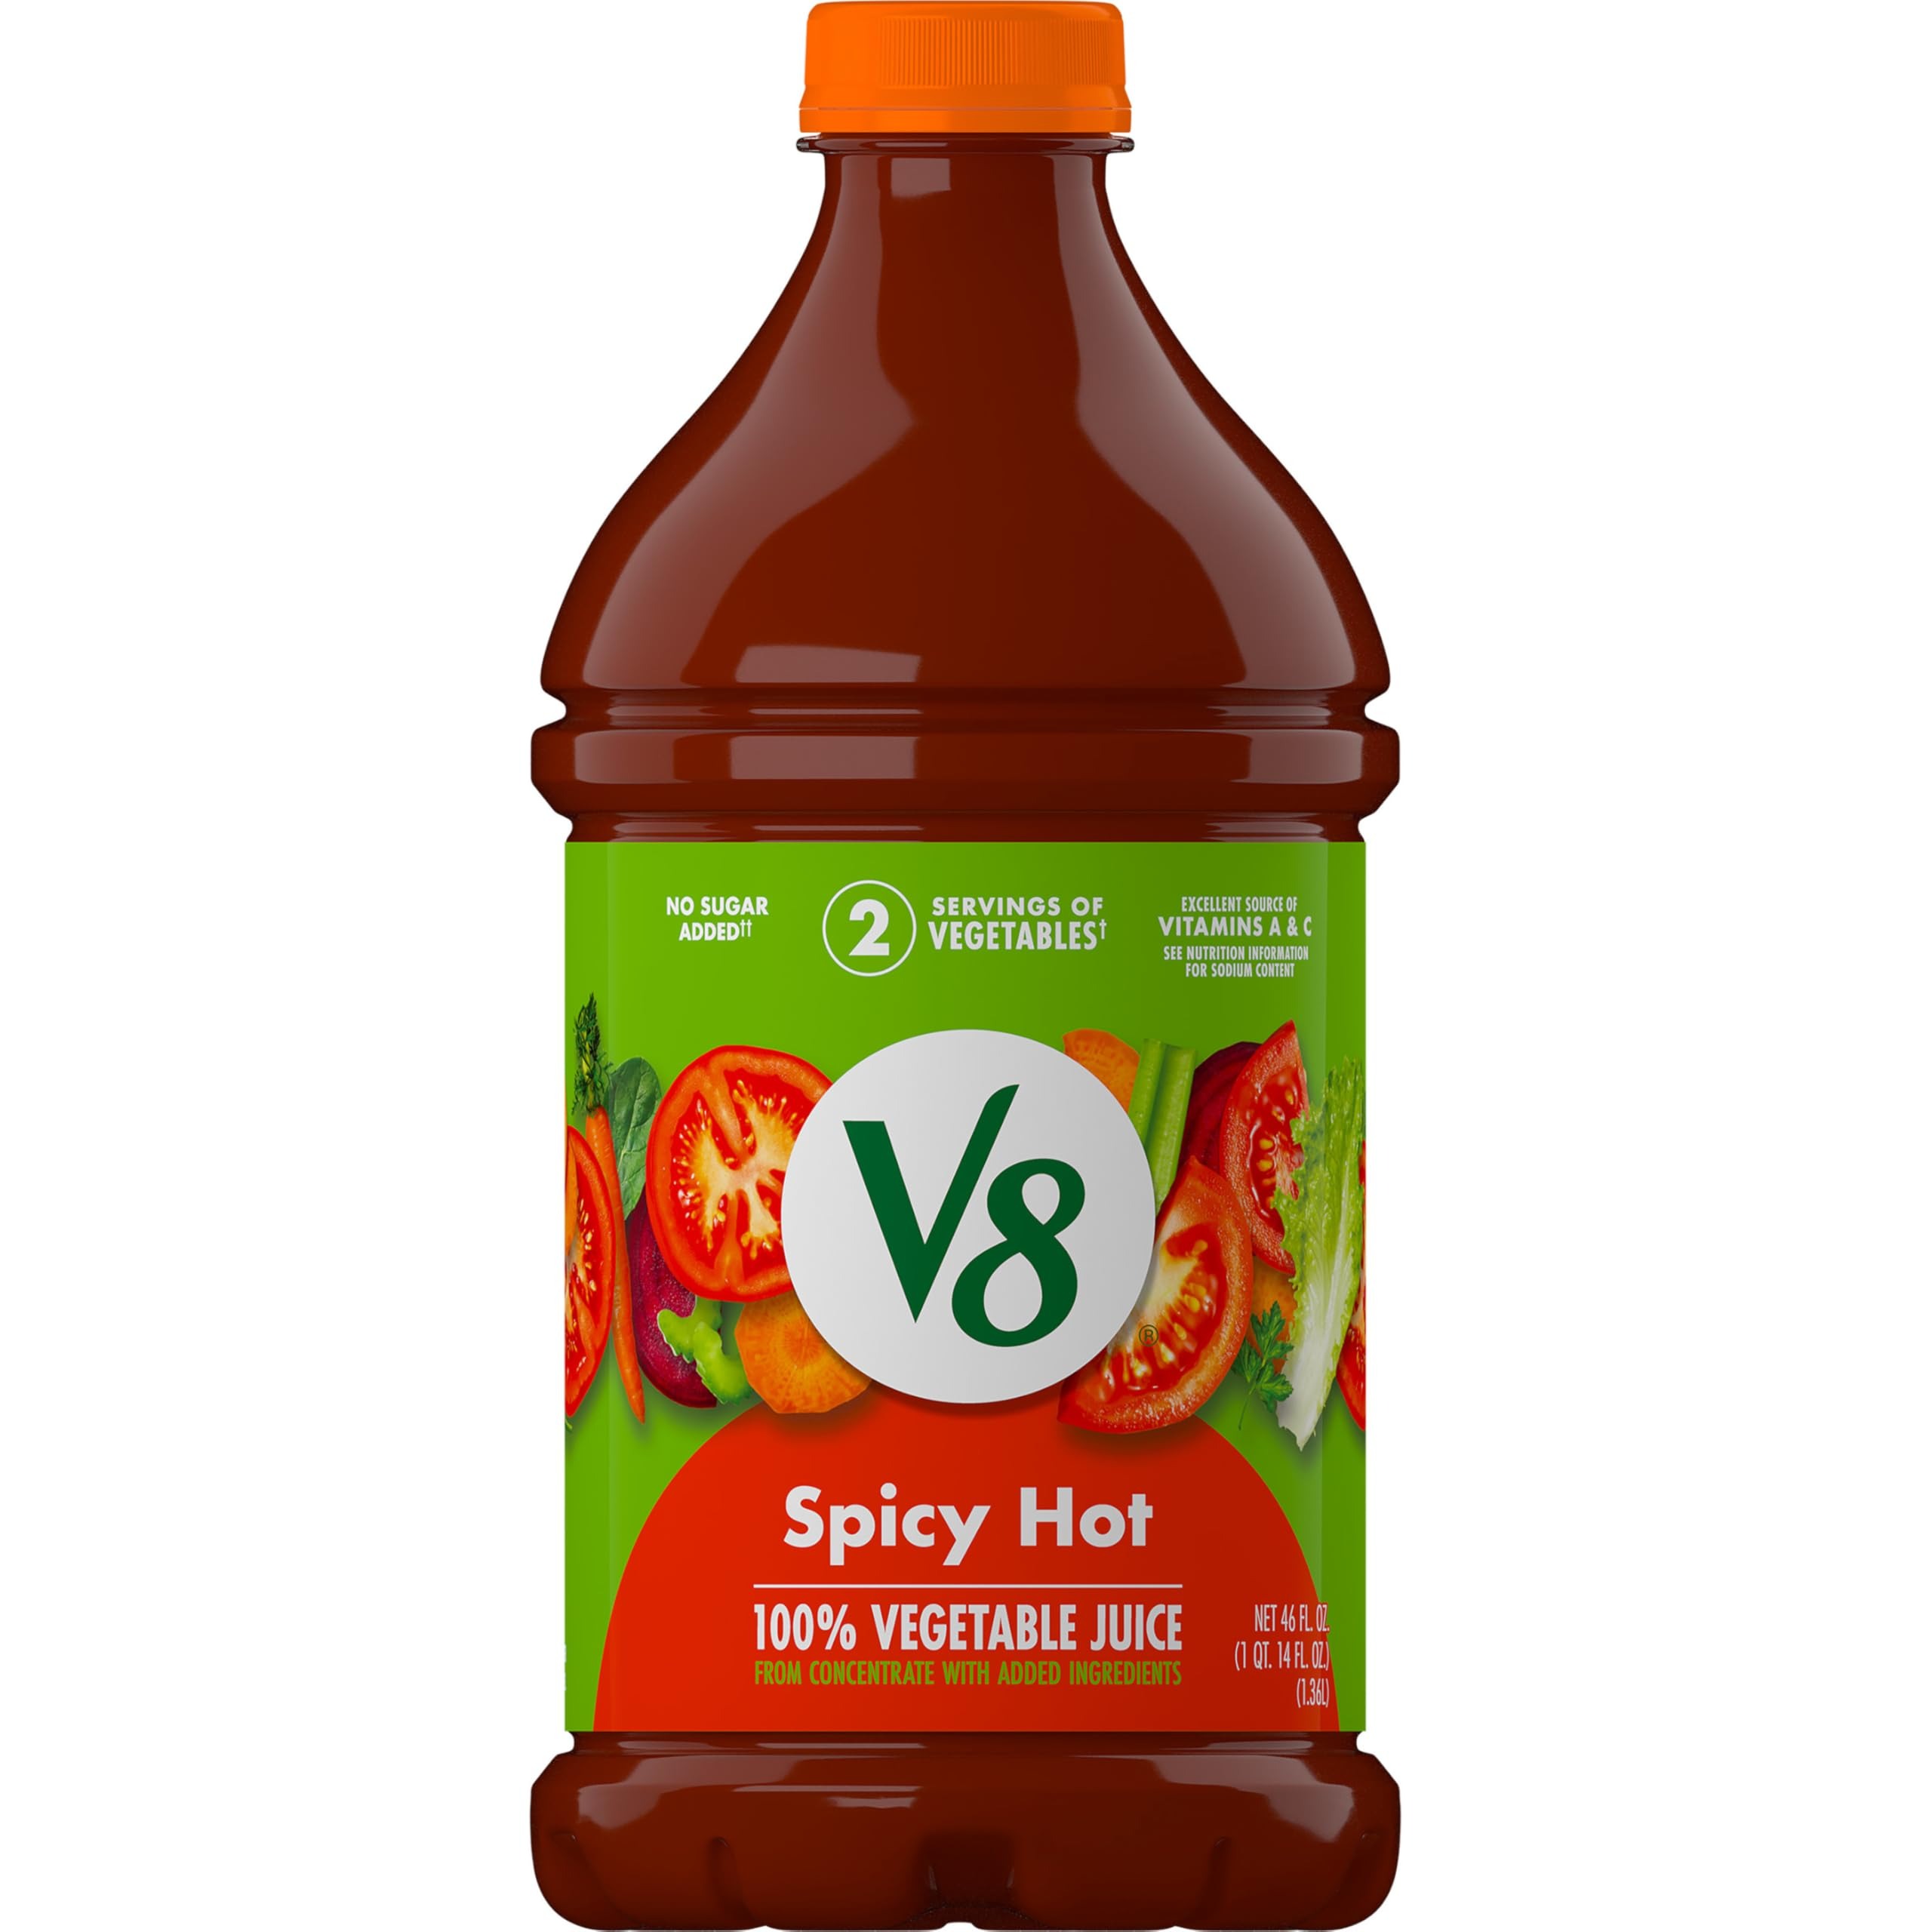
Item Name: V8 Spicy Hot 100% Vegetable Juice, 46 fl oz Bottle
Bullet Point 1: One (1) 46 fl oz bottle of V8 Spicy Hot 100% Vegetable Juice
Bullet Point 2: A satisfying alternative to other juices made with concentrated tomato juice along with the juices of seven other vegetables
Bullet Point 3: Each 8 fl oz serving of this 100% juice contains 2 servings of vegetables and is an excellent source of Vitamins A and C
Bullet Point 4: Gluten free and non GMO veggie juice with no sugar added* (*Not a low calorie food; see nutrition panel for sugar and calorie content)
Bullet Point 5: An easy way to help get your daily recommended veggies; enjoy it as a breakfast drink, afternoon snack, or post workout drink
Value: 46.0
Unit: Fl Oz

Price: 4.49